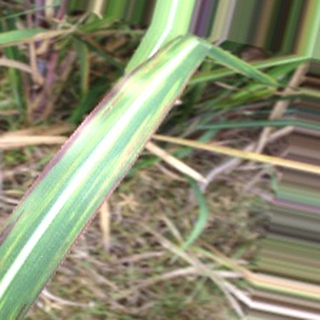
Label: sugarcane_bacterial_blight